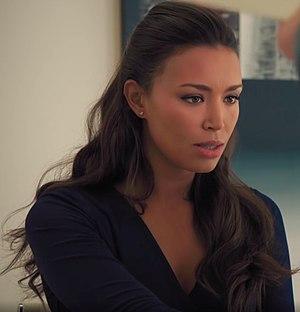
Ilfenesh Hadera, née le 1ᵉʳ décembre 1985, est une actrice américaine.